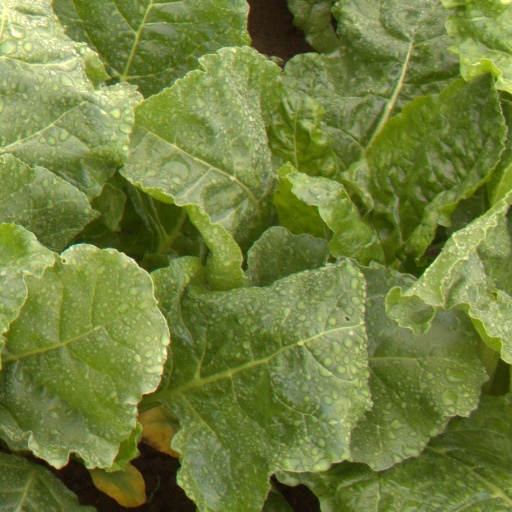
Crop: sugar beet